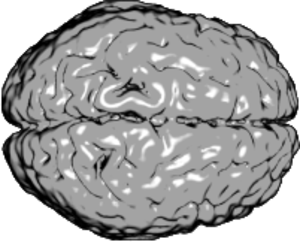
Les hémisphères cérébraux sont les parties droite et gauche du cerveau. Ce sont deux structures presque symétriques reliées entre elles par des fibres nerveuses qui forment le corps calleux et les commissures. Du fait de la décussation des voies nerveuses, chaque hémisphère reçoit des informations sensorielles et commande les réponses motrices de la moitié opposée du corps.
La métaphore, du latin metaphora, lui-même du grec μεταφορά, est une figure de style fondée sur l'analogie. Elle désigne une chose par une autre qui lui ressemble ou partage avec elle une qualité essentielle. La métaphore est différente d'une comparaison ; la comparaison affirme une similitude : « La lune ressemble à une faucille » ; tandis que la métaphore la laisse deviner, comme quand Victor Hugo écrit « cette faucille d’or dans le champ des étoiles. » Le contexte est nécessaire à la compréhension de la métaphore.